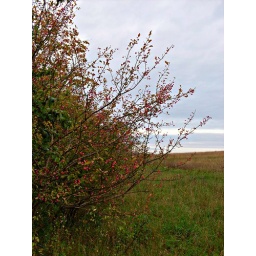
Showcasing the vivid pink flowers and fruit of the spindle against the dull autumn morning colours.